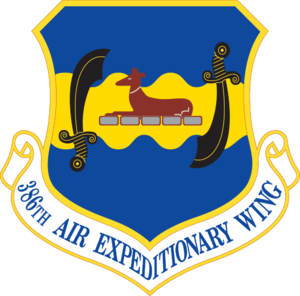
Voici une liste des installations de la United States Air Force.